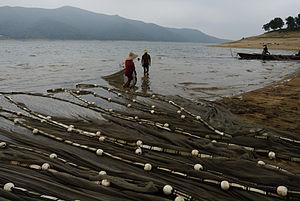
Le district de Fengman est une subdivision administrative de la province du Jilin en Chine. Il est placé sous la juridiction de la ville-préfecture de Jilin dont il forme un des districts urbains. Il s'étend autour de la vallée de la Songhua depuis la banlieue sud de Jilin jusqu'au lac de la Songhua.